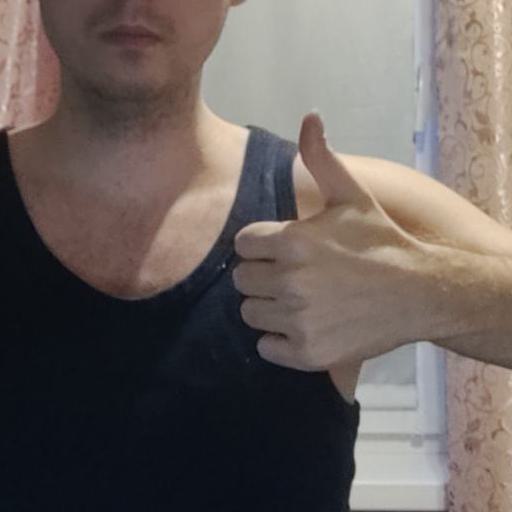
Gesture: like